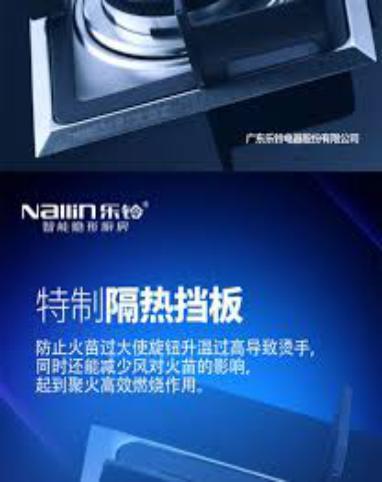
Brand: nallin
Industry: Necessities